Hickory

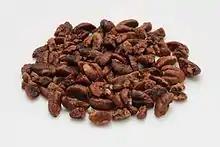
Roasted "Carya cathayensis" (Chinese hickory)

"C. sinensis" has sometimes been split out in a separate genus as "Annamocarya sinensis", but not by "Plants of the World Online", as genetic data support it being embedded within the other Asian "Carya".